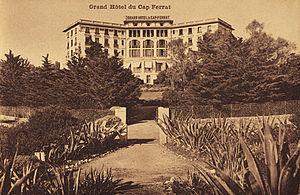
Le Grand-Hotel du Cap-Ferrat au début du 20è siècle
Le terme palace signifie en général un hôtel de luxe.
Les Pièges de l'exil est un roman policier historique de Philip Kerr paru en anglais en 2016, ayant pour héros, dans sa onzième apparition, le détective Bernie Gunther. Le livre a été publié en français en 2017.
Le Grand-Hôtel du Cap-Ferrat est un palace de Saint-Jean-Cap-Ferrat.
Saint-Jean-Cap-Ferrat est une commune française située dans le département des Alpes-Maritimes en région Provence-Alpes-Côte d'Azur. Ses habitants sont appelés les Saint-Jeannois.